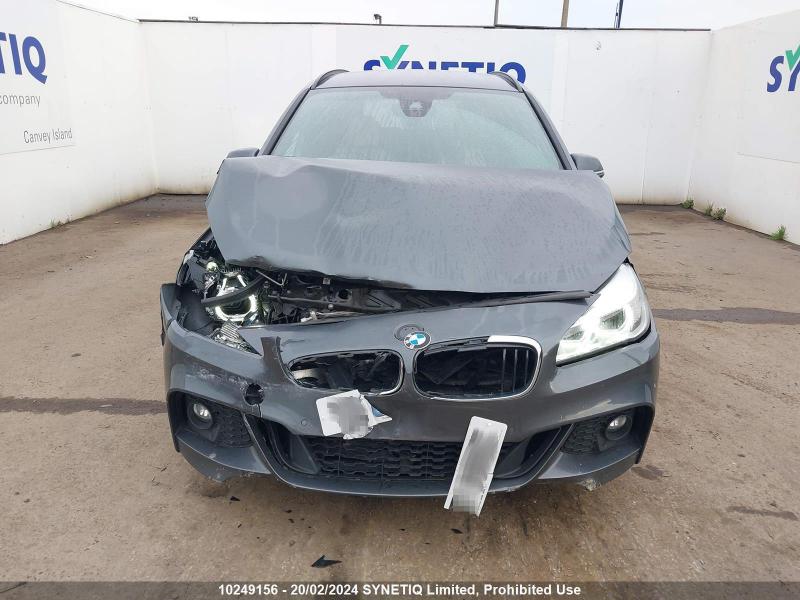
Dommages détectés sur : plaque d'immatriculation avant, pare-choc avant, feu avant droit, capot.
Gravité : majeur